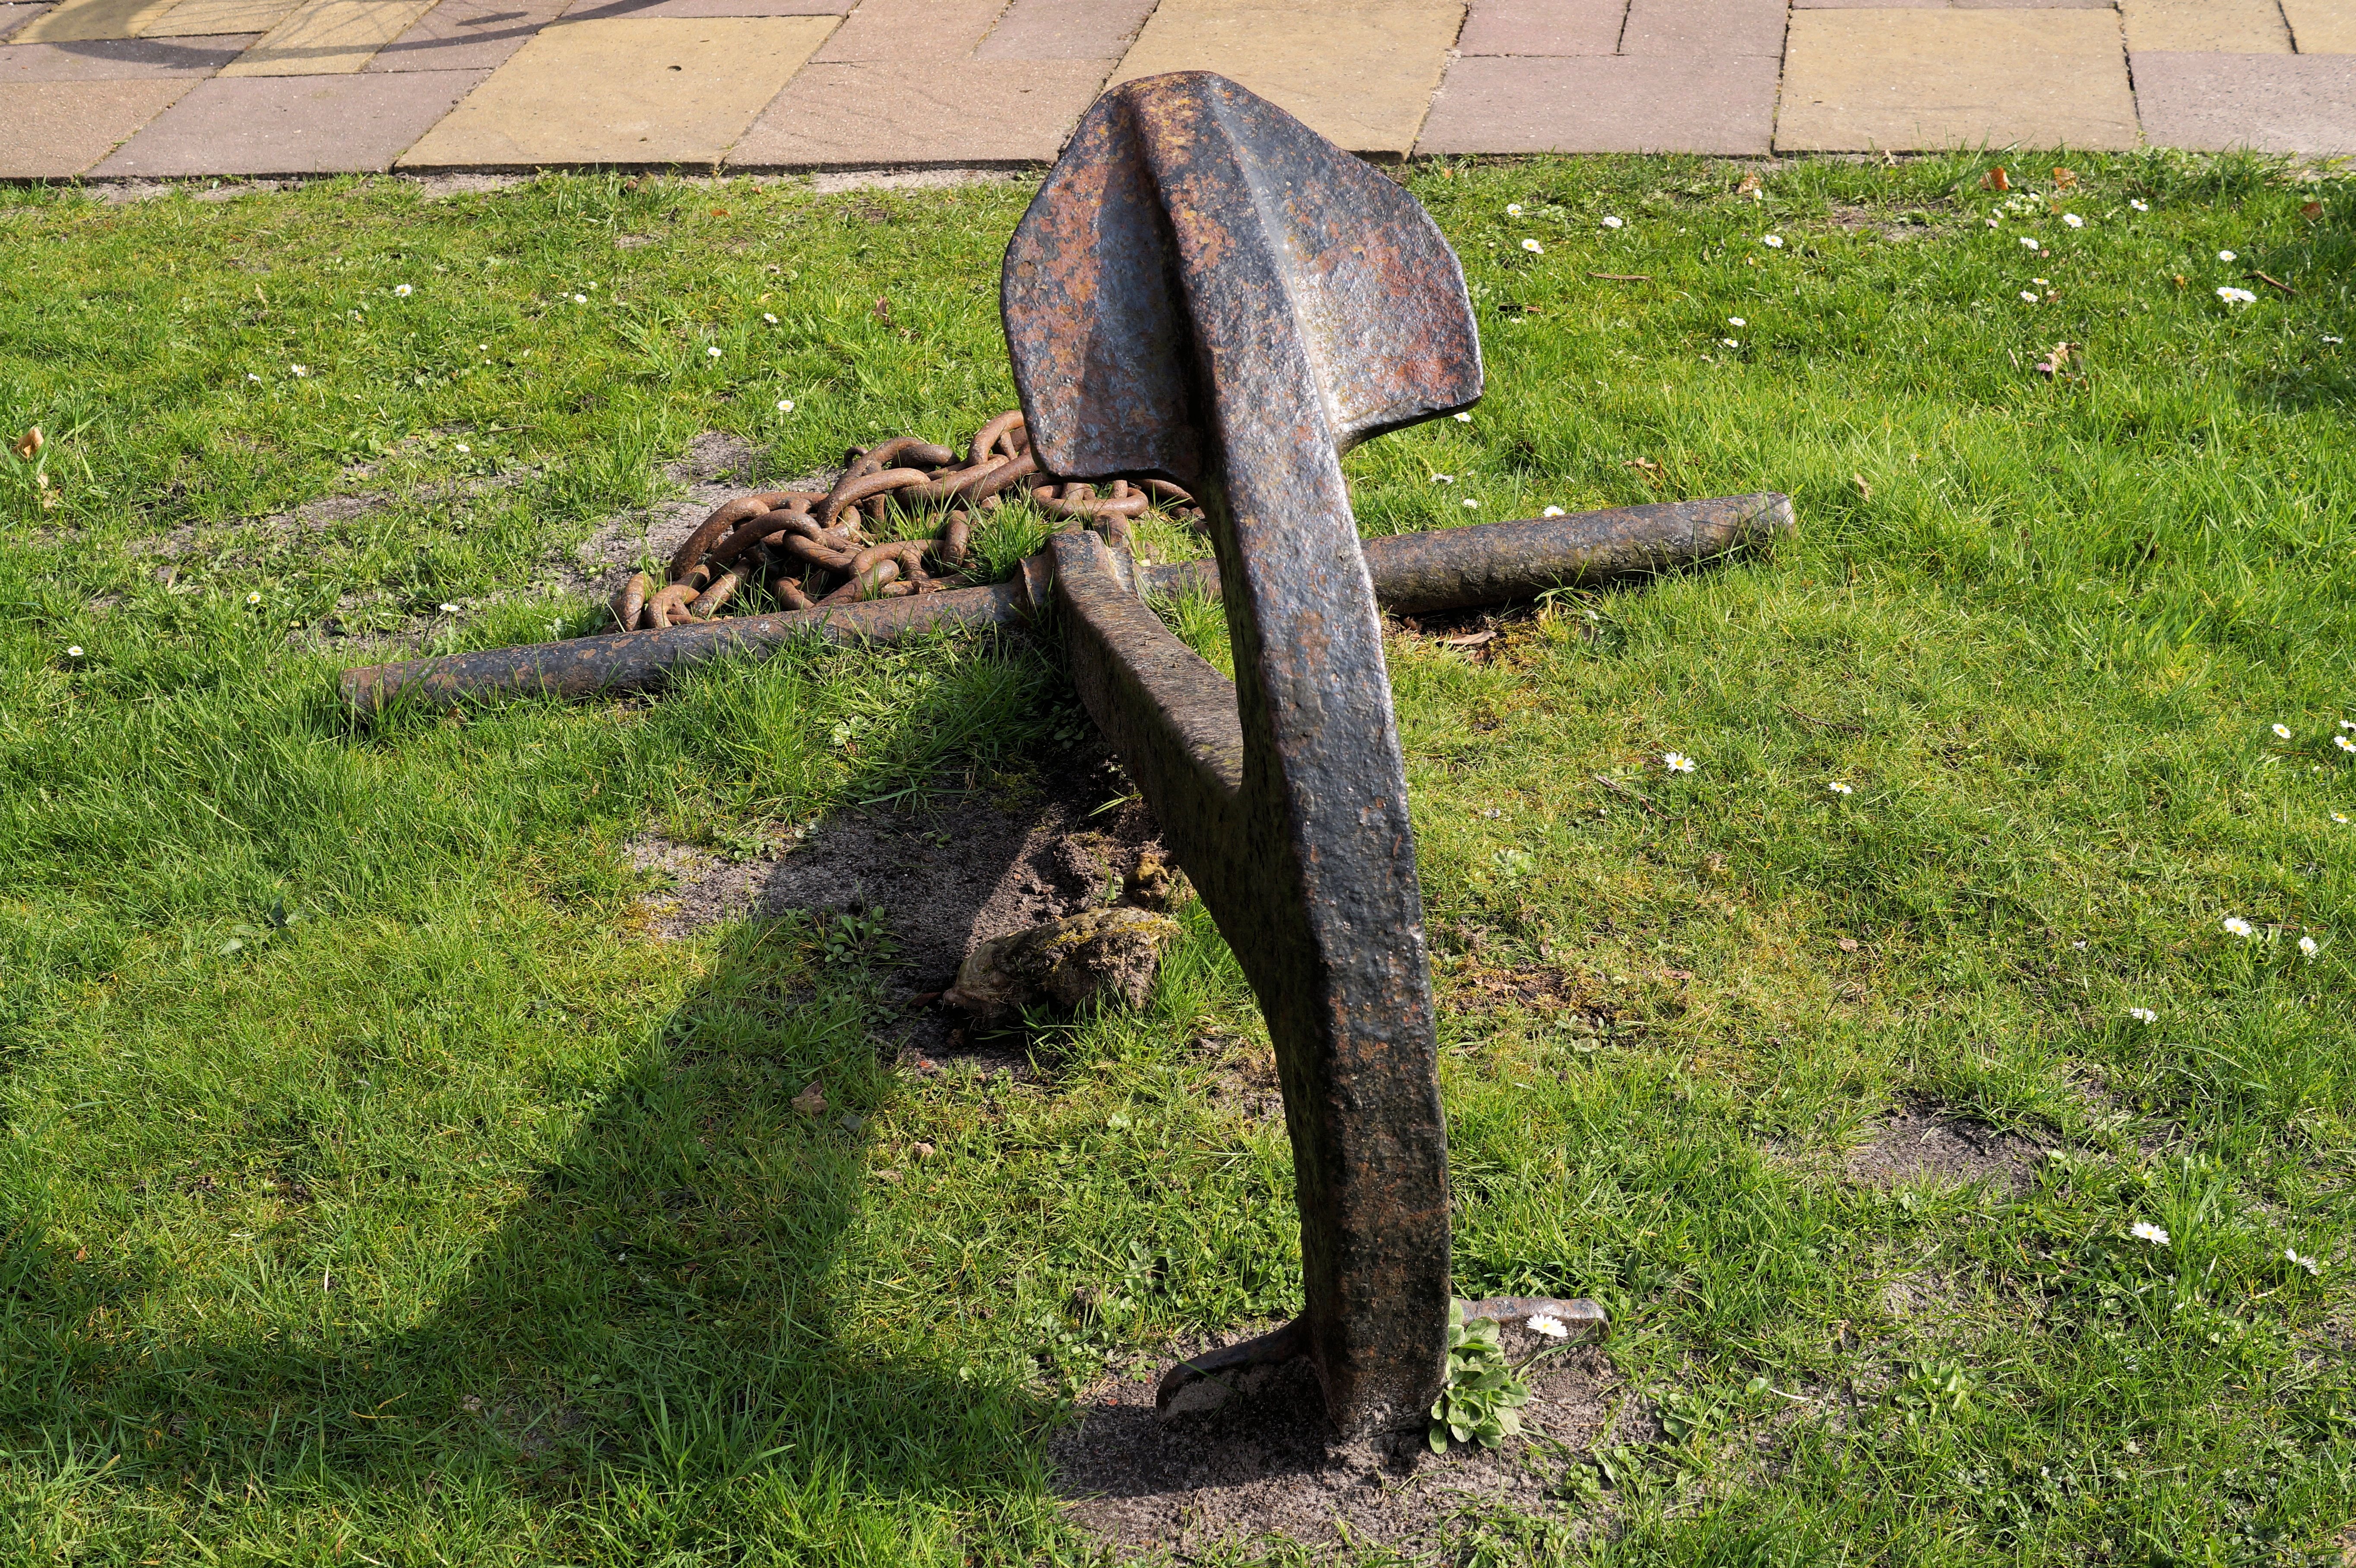
metal, reptile, ornament, sculpture, rusty, anchor, front yard